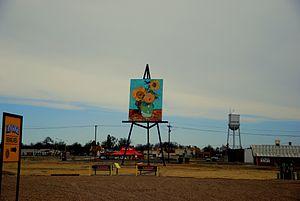
La ville de Goodland est le siège du comté de Sherman, situé dans le Kansas, aux États-Unis.